Husayniyya

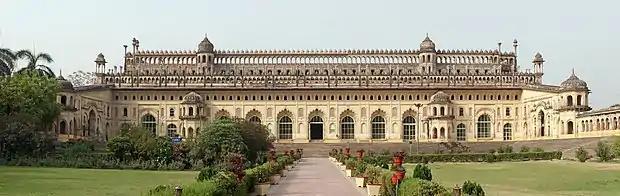
The Asifi Imambara in Lucknow, the capital city of the Indian state of Uttar Pradesh.

Hussainiya was used during Muharram, Safar, and Ramadan for mourning, Rawda Khwani, Sineh Zani (a Customary form of mourning ceremony which shows their grief with chest-beating). Also, Hussainiya is a place for accommodations of passengers and pilgrims and feeding the poor.